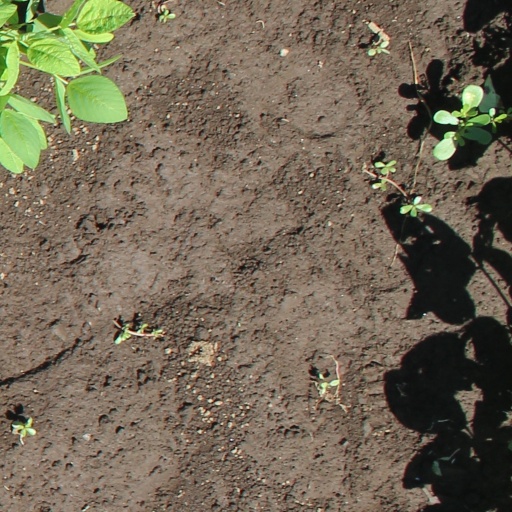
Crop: soybean